Gatchina Palace (Fabergé egg)

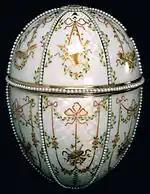
Gatchina Palace egg closed

The egg was created by Fabergé's workmaster, Mikhail Evlampievich Perkhin (Russian, 1860–1903), and is crafted from gold, enamel, silver-gilt, portrait diamonds, rock crystal, and seed pearls. Detailed work around the palace in the surprise shows cannons, a flag, a statue of Paul I (1754-1801), and elements of the landscape.